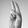
ASL letter: U